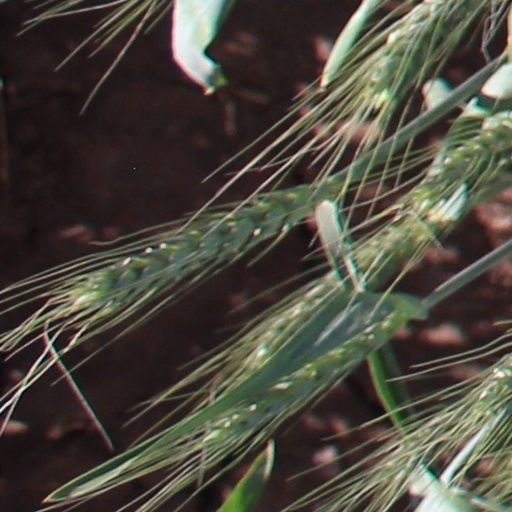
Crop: wheat